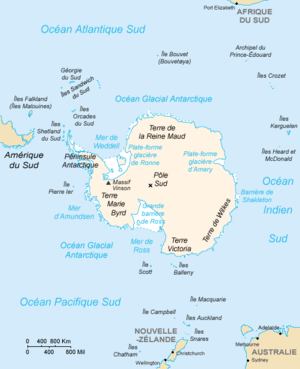
La mer de Ross est une baie profonde de l'océan Pacifique sud bordant le continent Antarctique entre la terre Marie Byrd à l’est et la terre de Victoria à l’ouest.
L'Antarctique, parfois appelé « le Continent Austral » ou « le Continent Blanc », est le continent le plus méridional de la Terre. Situé autour du pôle Sud, il est entouré des océans Atlantique, Indien et Pacifique et des mers de Ross et de Weddell. Il forme le cœur de la région antarctique qui inclut également les parties émergées du plateau des Kerguelen ainsi que d'autres territoires insulaires de la plaque antarctique plus ou moins proches. L'ensemble de ces territoires, qui partagent des caractéristiques écologiques communes, constitue l'écozone antarctique.
L’océan Austral est un océan défini par convention comme s'étendant entre le 60ᵉ parallèle sud et le continent antarctique. Cette délimitation correspond aux portions des océans Atlantique, Pacifique et Indien couverts juridiquement par le traité sur l'Antarctique. Son existence n'est pas universellement reconnue. Bien que ne couvrant pas l'intégralité de la plaque antarctique, il était précédemment appelé océan Antarctique ou océan Glacial antarctique.
La terre de Coats est une région de l'Antarctique qui se trouve à l'ouest de la terre de la Reine-Maud et forme la rive est de la mer de Weddell, s'étendant dans une direction nord-est-sud-est entre 20° 00′ 00″ O et 36° 00′ 00″ O. La partie nord-est fut découverte à partir de Scotia par William Speirs Bruce, leader de l'expédition nationale antarctique écossaise de 1902-04. Il donna le nom Coats Land en l'honneur de James Coats Jr., et du major Andrew Coats, deux membres importants de l'expédition.
Une île sub-antarctique est, en géographie, une île située à l'extrême Sud des océans, mais néanmoins plus au Nord que la latitude 60° S.